Temple of Montu (Medamud)

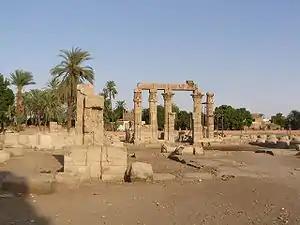
Temple of Montu in Medamud

The Temple of Montu (also Temple of Monthu, Montju, or Menthu) is an Egyptian temple dedicated to the worship of Montu. The site is located northeast of Karnak, which is located within Luxor. Medamud was excavated by French archaeologist Fernand Bisson de la Roque from 1925 to the post-war, and revealed many buildings including a temple dedicated to Montu. This temple replaced an ancient sanctuary and consists of an open forum with a tower and enclosing two mounds that housed the chapels of worship. It is thought that the original sanctuary dates to the Old Kingdom. The ruins of the last structure date to the Ptolemy VIII period of the 2nd century BC, although decorations and additions continued to be added centuries later by the Romans. Because of Montu's strong association with raging bulls, the temple was a major center of worship for bulls, containing many statues of bulls for worship and reliefs. Most of these statues are now located in various museums around the world.